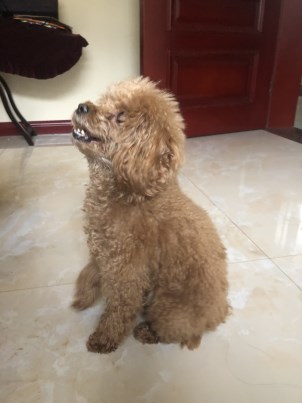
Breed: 7449-n000128-teddy